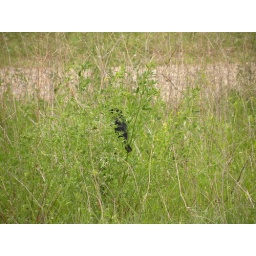
bird in the grass